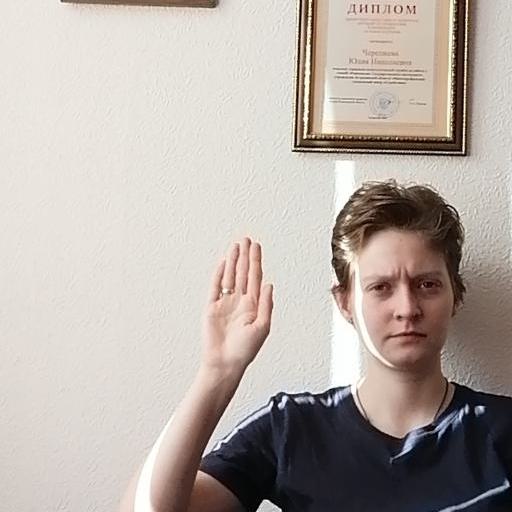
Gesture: stop